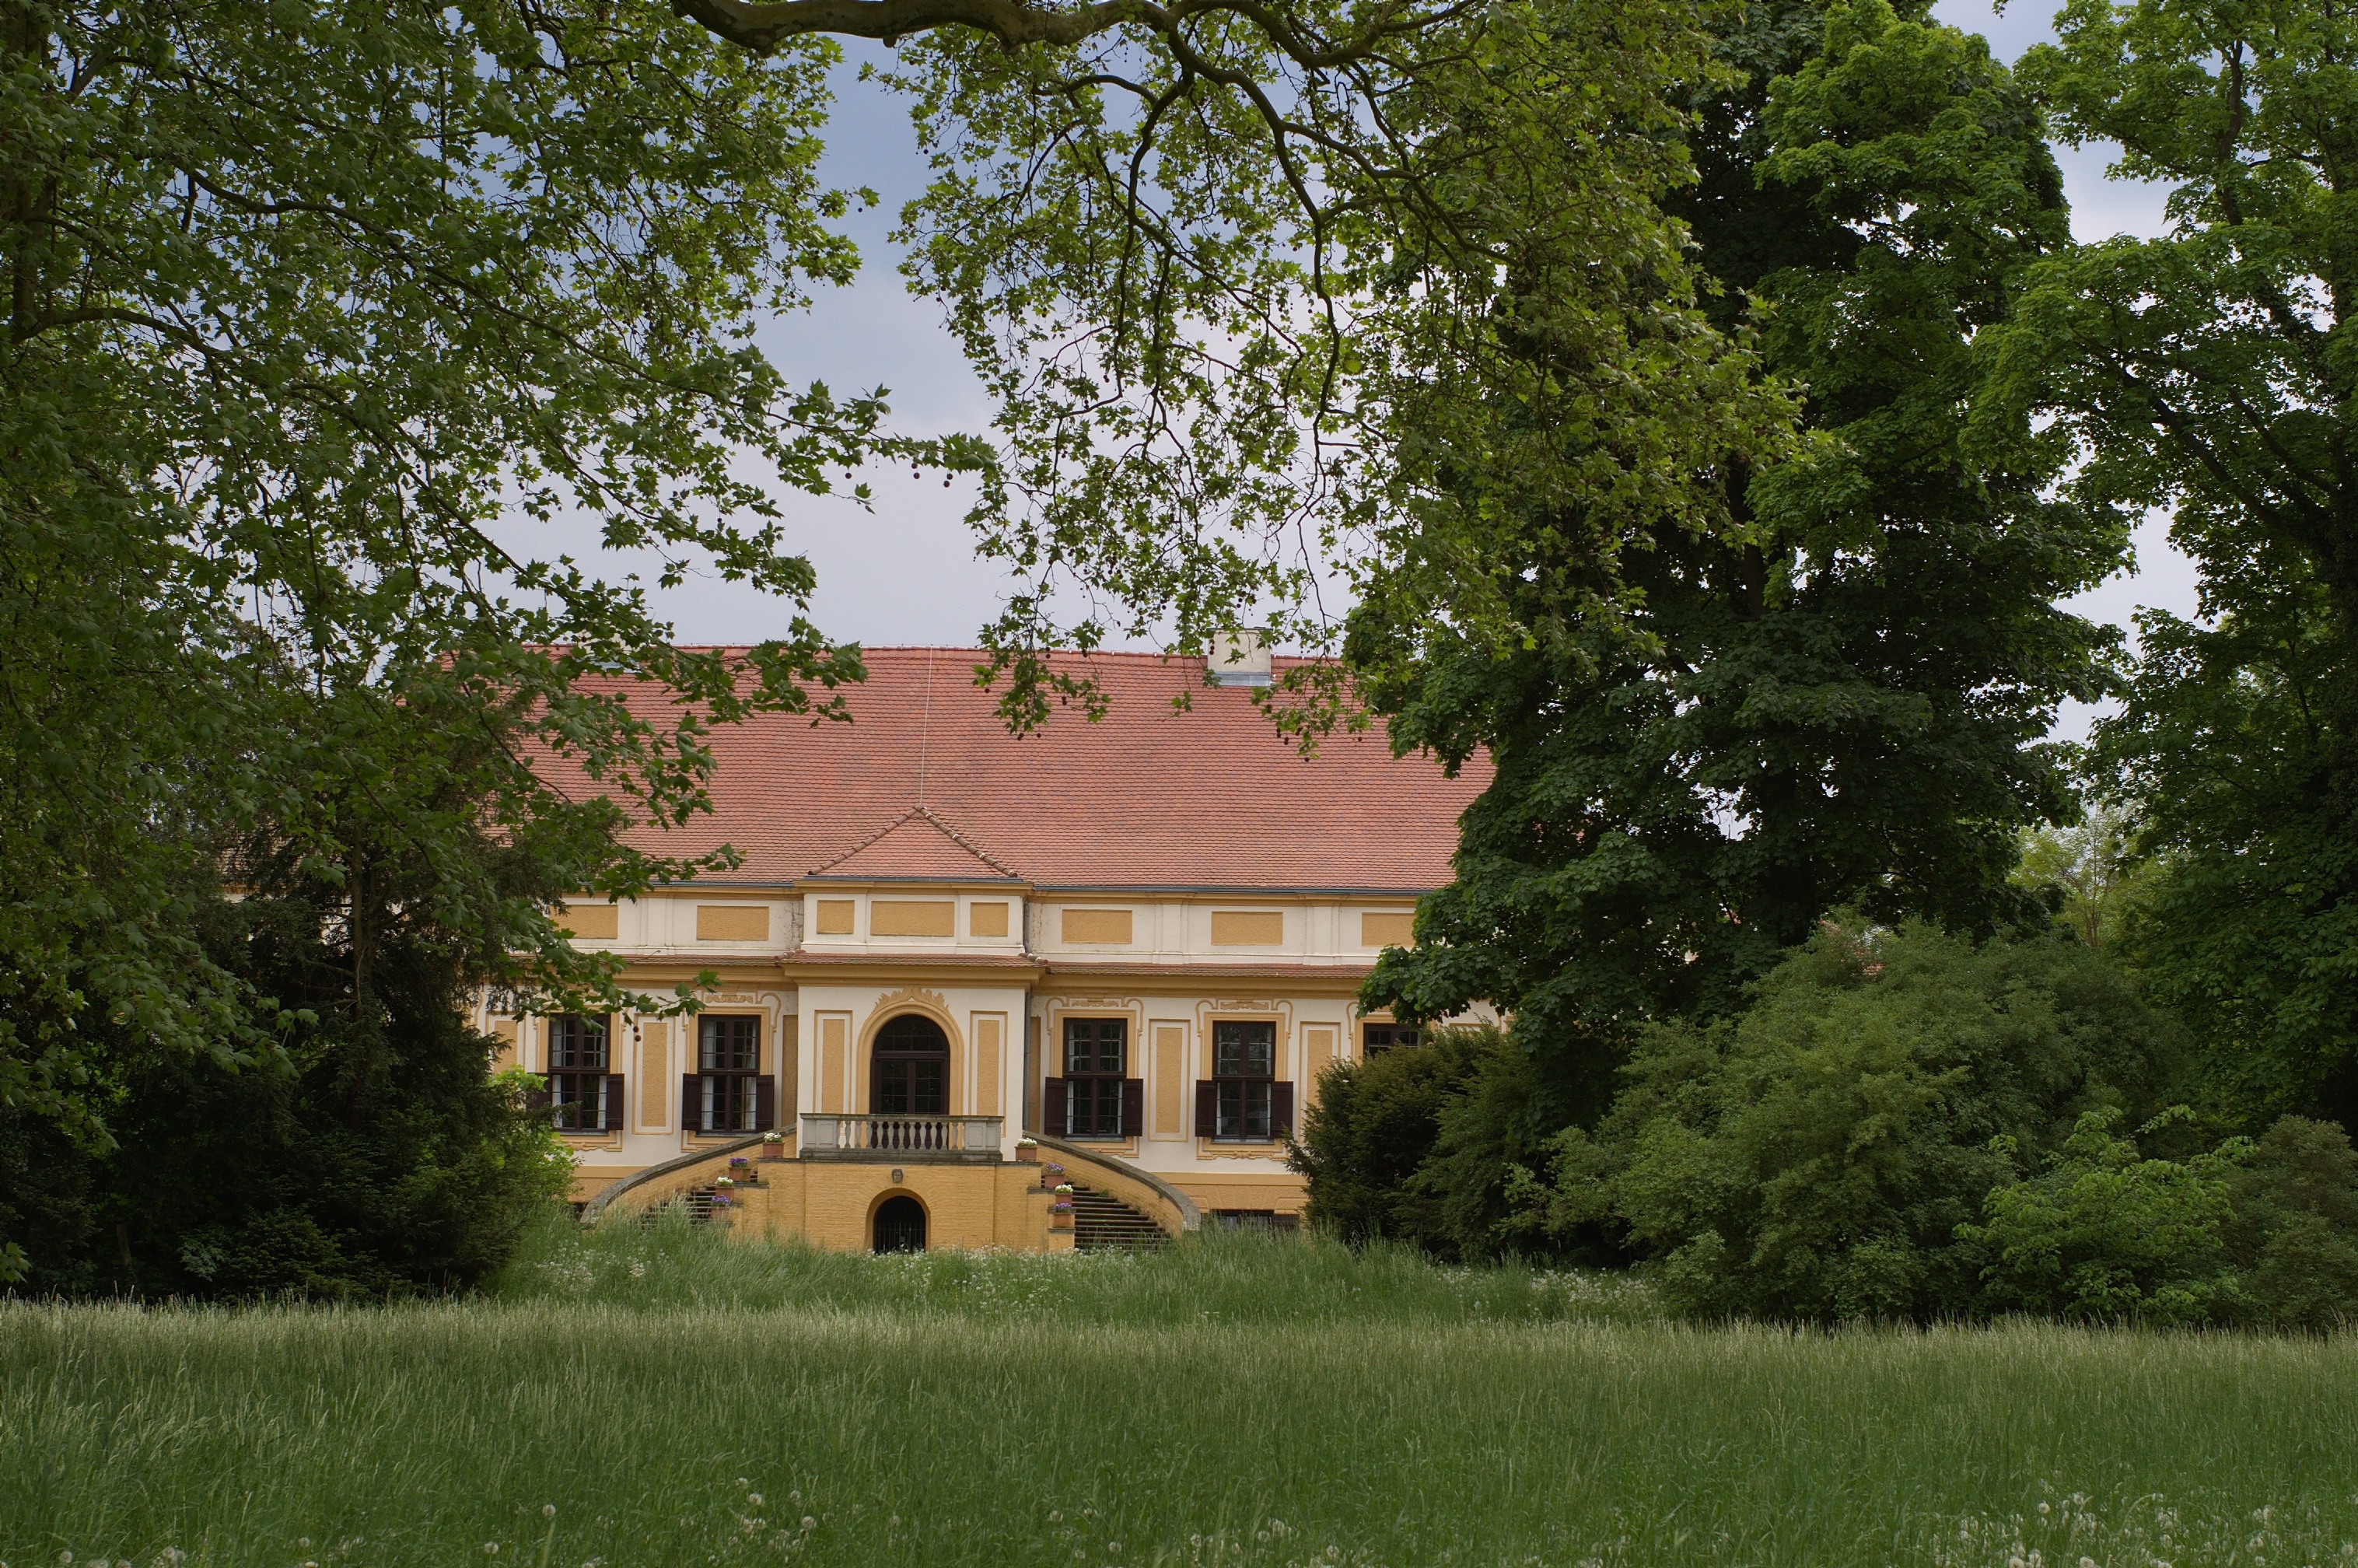
tree, lawn, mansion, house, building, home, garden, 50mm, farmhouse, plantation, rawtherapee, germany, deutschland, pentax, estate, brandenburg, lenstagged, steffenzahn, k100d, justpentax, fa50, fa50mm, smcpentaxfa11450mm, pentaxfa50mm, smcpfa50mmf14, manor house, rural area